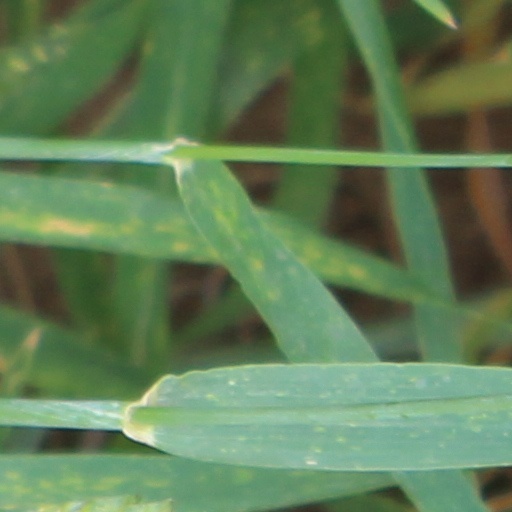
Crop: wheat